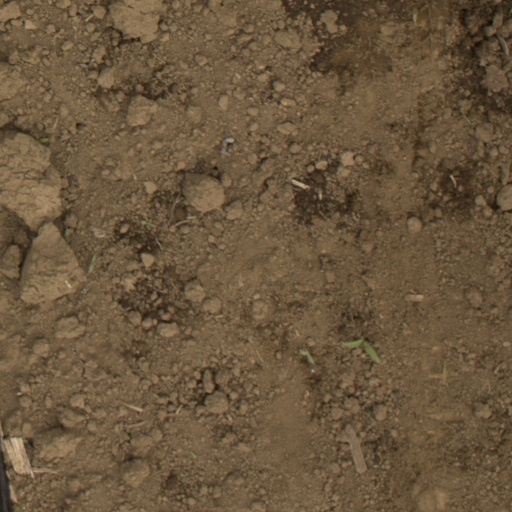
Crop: Jerusalem artichoke